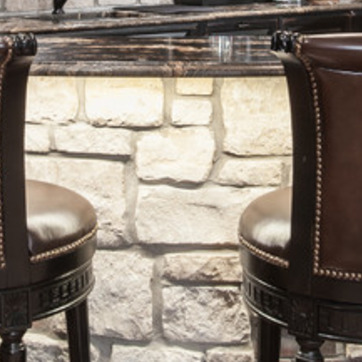
Material: stone